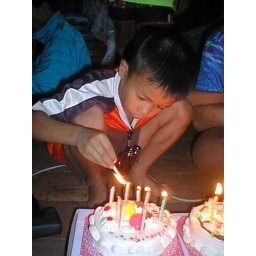
Jaras Chaimueangchuen lighting birthday candles on two cakes at his seventh birthday party in Ban Dongphayom, Thailand.